Pelotas River

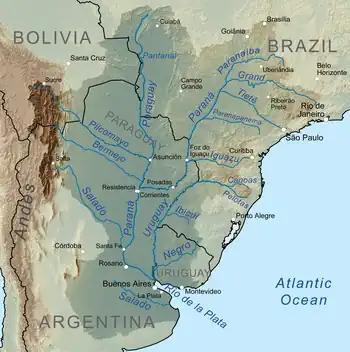
Map of the La Plata Basin, showing the Pelotas River joining the Canoas River to form the Uruguay River.

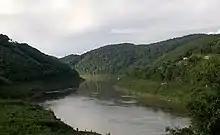
Near Vacaria

The Pelotas River is a river in southern Brazil, and a tributary of the Uruguay River.